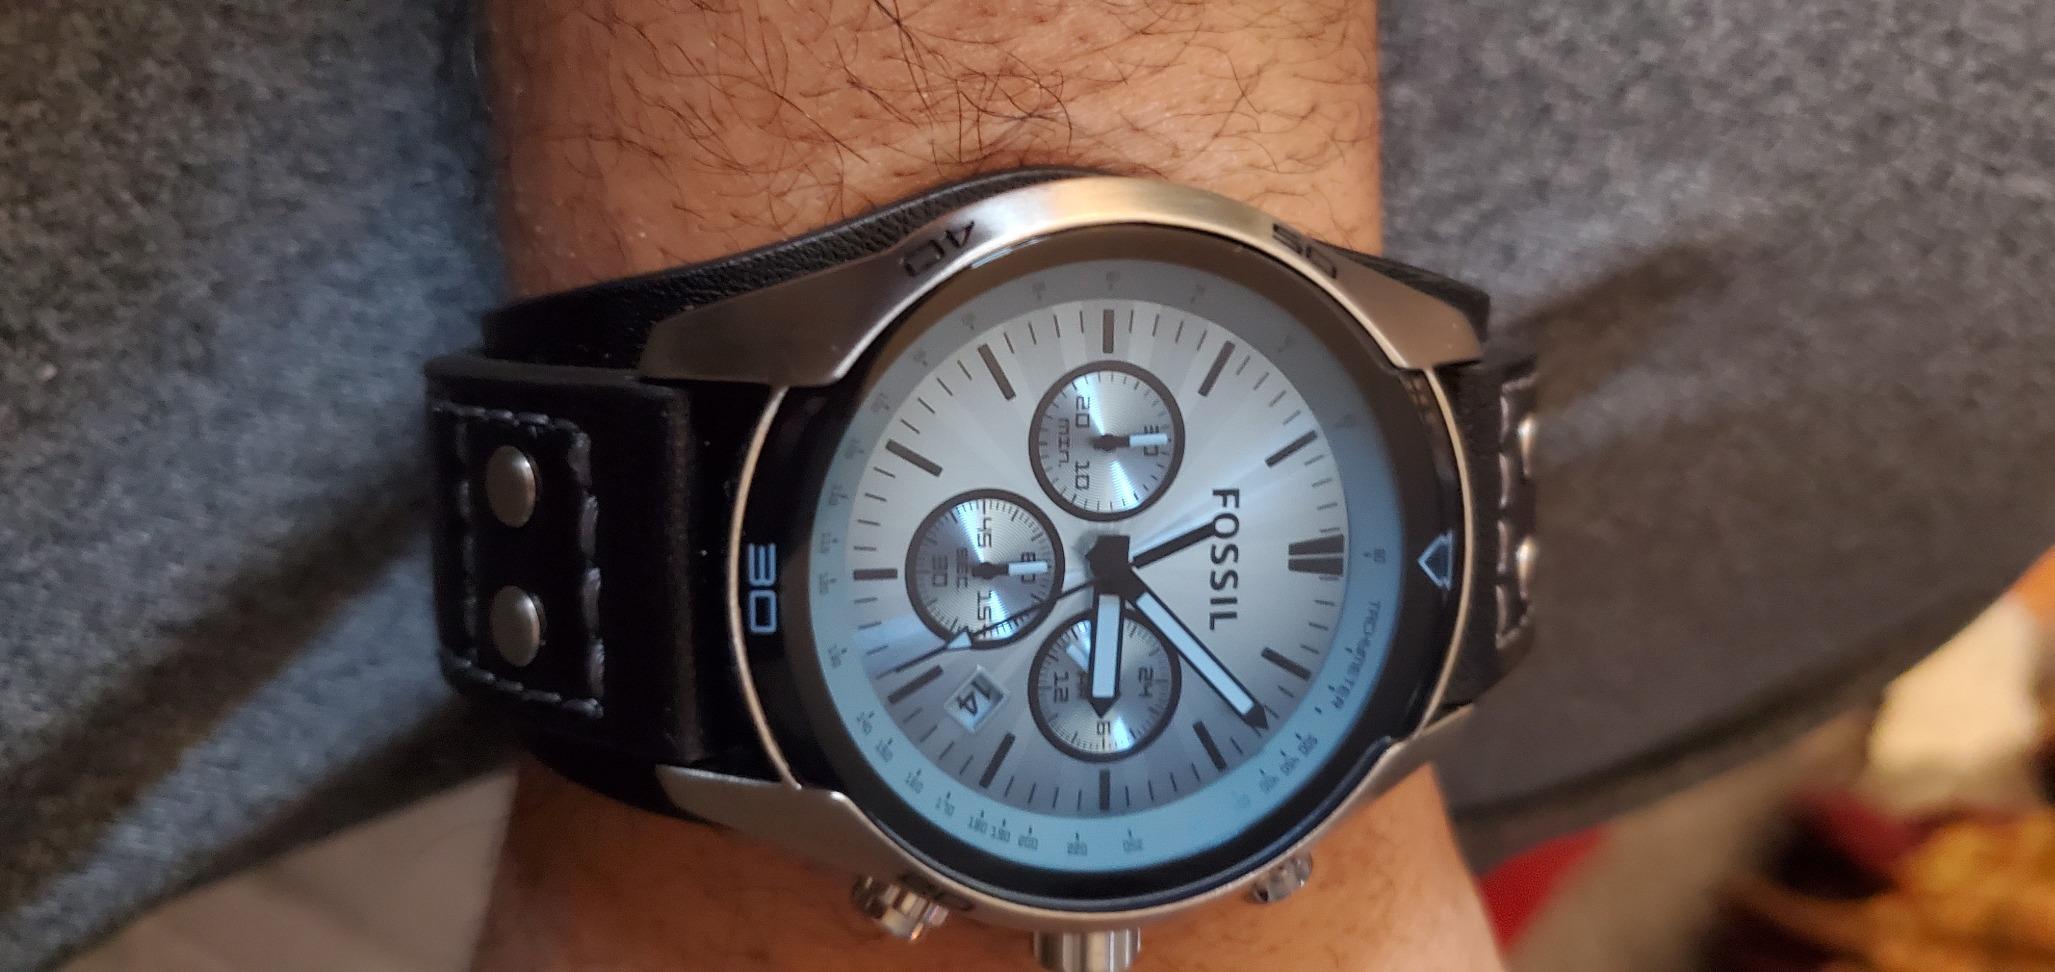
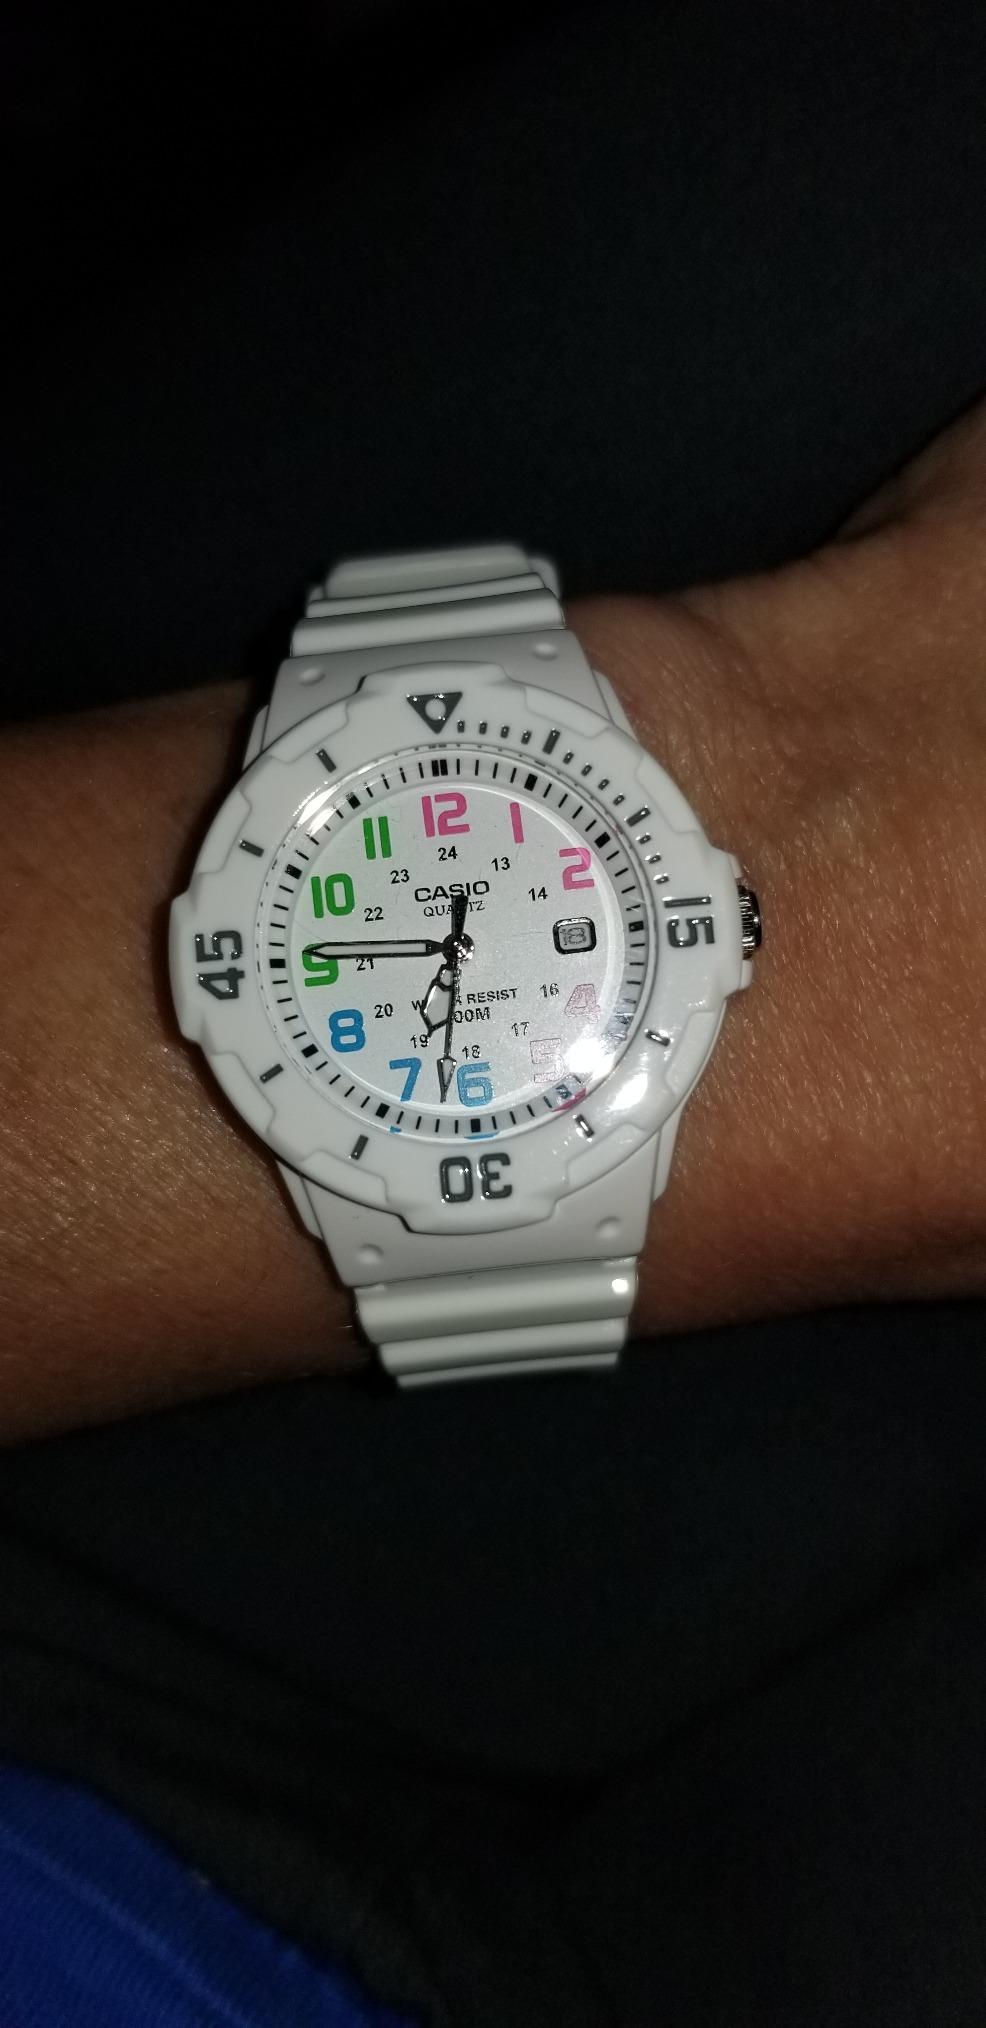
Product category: accessories_watch
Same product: no